Minsk Governorate

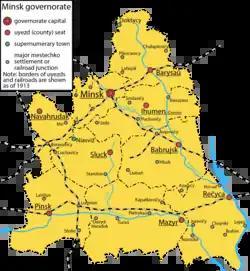
Uyezds of Minsk Governorate in 1913

Vileysky and Disnensky Uyezds passed to the Vilna Governorate in 1843. In 1919, Baranovichsky Uyezd was created from Novogorodoksky Uyezd and Nesvizhsky Uyezd was created from Slutsky Uyezd. In 1920, Novogrudoksky, Pinsky, Baranovichsky, and Nesvizhsky Uyezds were controlled by Poland.